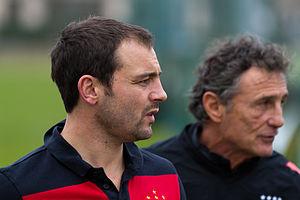
La Nuit du rugby est une cérémonie organisée chaque année depuis 2004 sous l'égide de la Ligue nationale de rugby en collaboration avec Provale et TECH XV, pour récompenser les acteurs du rugby professionnel français qui se sont distingués lors des championnats de France de rugby Top 14 et Pro D2. De nombreux prix sont remis lors de la cérémonie parmi lesquels on trouve :
Jean-Baptiste Élissalde, né le 23 novembre 1977 à La Rochelle, est un joueur et entraîneur français de rugby à XV pouvant évoluer au poste de demi de mêlée ou demi d'ouverture.